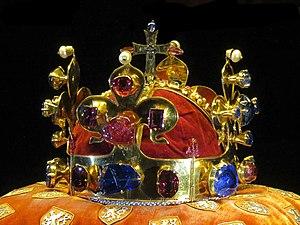
La Tchéquie, en forme longue la République tchèque, est un pays d'Europe centrale sans accès à la mer, entouré par la Pologne au nord-est, l’Allemagne au nord-ouest et à l’ouest, l’Autriche au sud et la Slovaquie à l'est-sud-est.
La couronne de saint Venceslas fait partie des joyaux de la couronne de Bohême réalisés en 1347. La couronne avait été commandée par l'empereur romain germanique Charles IV en 1346 pour son couronnement. La couronne est dédiée au patron des Tchèques, saint Venceslas, souverain éternel sur le trône de Bohême, dont le crâne en tant que sainte relique est gardé avec la couronne à la cathédrale Saint-Guy. La couronne n'était posée sur la tête du roi que le jour de son couronnement, elle était utilisée uniquement lors du couronnement des rois de Bohême, et elle n'était pas jamais portée par le même roi encore. Elle a été utilisée la dernière fois pour le couronnement du roi de Bohême Ferdinand V en 1836.